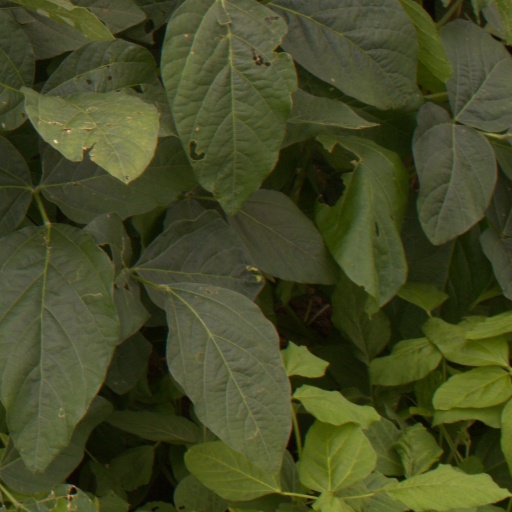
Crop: soybean